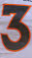
Number: 3